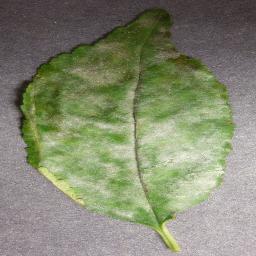
Label: Cherry___Powdery_mildew